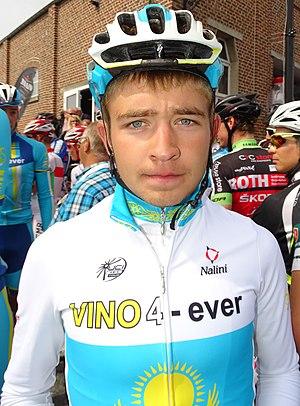
Reportage réalisé le mardi 25 août à l'occasion du départ et de l'arrivée du Grand Prix des Marbriers 2015 à Bellignies, Nord-Pas-de-Calais, France.
Les championnats du Kazakhstan de cyclisme sur route sont disputés tous les ans au Kazakhstan.
L'équipe cycliste Vino-Astana Motors est une équipe cycliste kazakhe créée en 2014 et ayant le statut d'équipe continentale.
Oleg Zemlyakov, né le 7 juillet 1993 à Petropavl, est un coureur cycliste kazakh. Il est membre de l'équipe Apple.